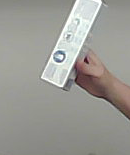
Product: sensodyne_toothpaste